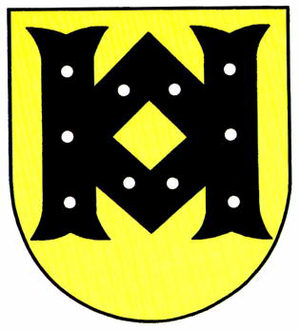
Kirchseelte
Coat of arms of Kirchseelte
Kirchseelte er en kommune med knap 1.200 indbyggere, beliggende i Samtgemeinde Harpstedt, i den østlige del af Landkreis Oldenburg, i den tyske delstat Niedersachsen.